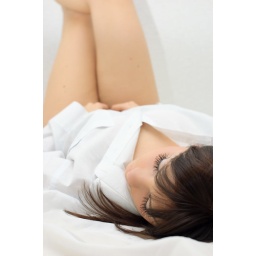
Young curvy girl lying on a bed in a white shirt